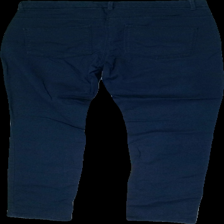
View: back
Type: Trousers
Category: Ladies
Brand: H&M
Colors: Blue
Material: 100% Cotton
Cut: Regular
Size: 40
Price range: <50
Recommended usage: Recycle
Description: Blue trousers
Comment: washed out